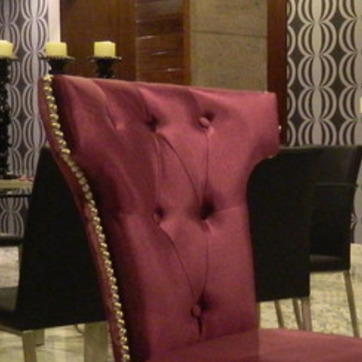
Material: fabric